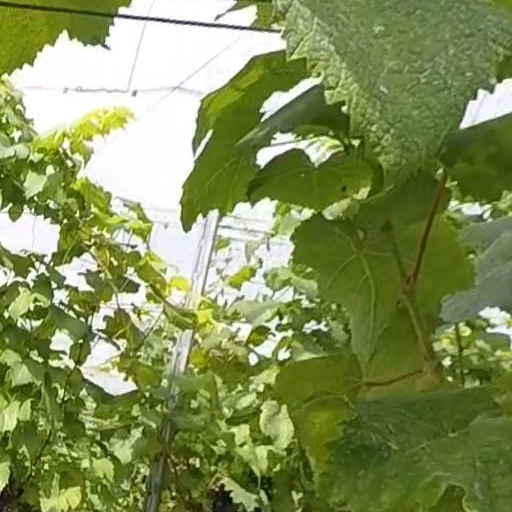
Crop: grape